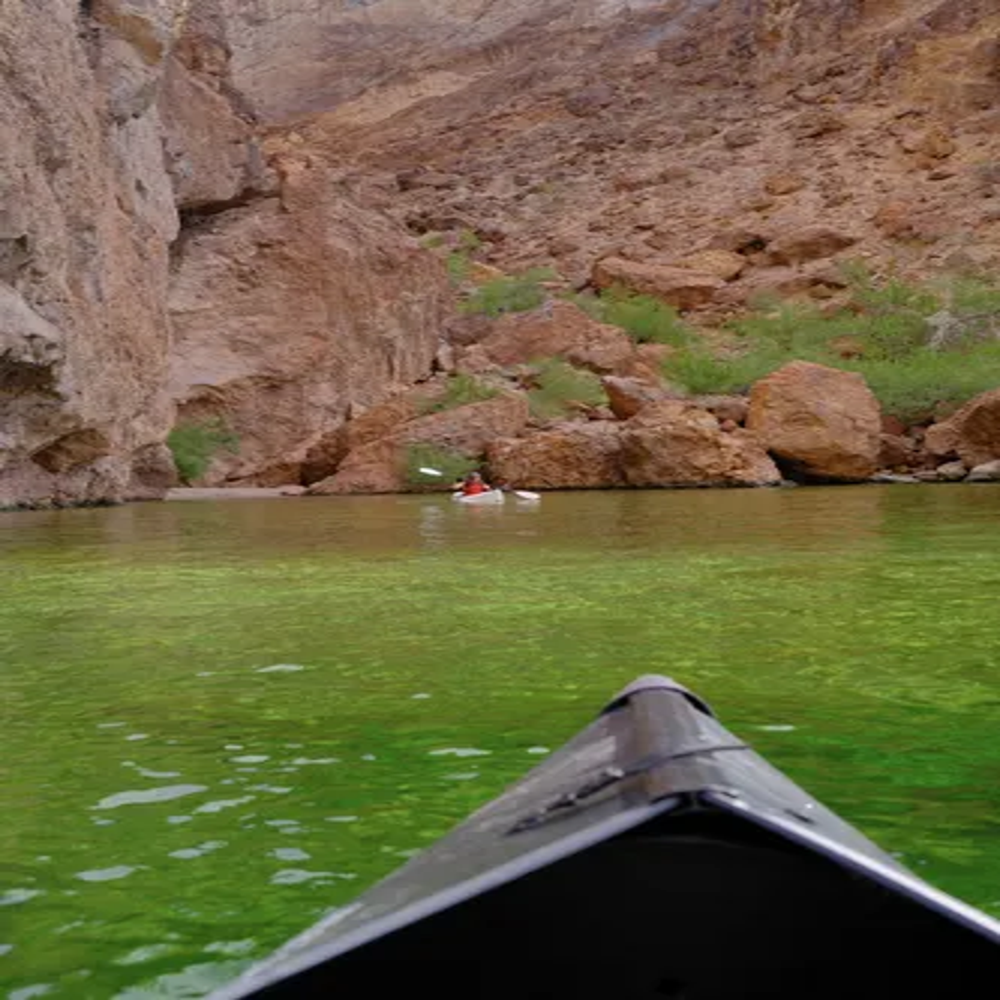
Body of water present: yes
Land polluted: no
Water polluted: no
Pollution percentage: 0%